Leelee Sobieski

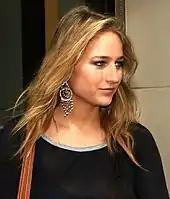
Sobieski at the 2007 Toronto International Film Festival

The independent comedy film "Walk All over Me", in which Sobieski plays a woman who becomes a dominatrix, premiered at the 2007 Toronto International Film Festival and was later screened at several other film festivals. Her next major motion picture, the thriller "88 Minutes" co-starring Al Pacino and Alicia Witt, opened on April 18, 2008, in the United States, after a release in various other countries the previous year. Though panned by critics, the film was a minor success at the box office, earning more than $32 million worldwide.